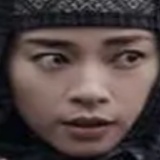
diễn viên Ngô Thanh Vân